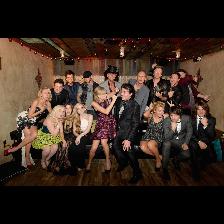
Label: Human